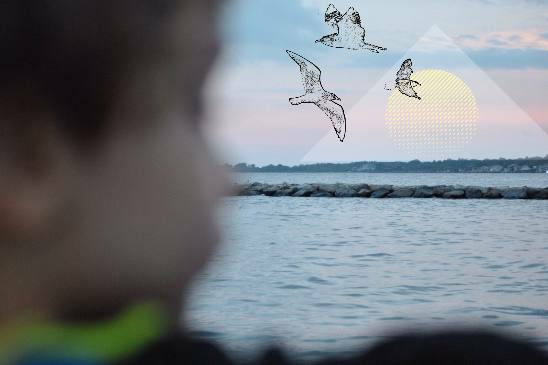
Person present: No